Heinz Heger

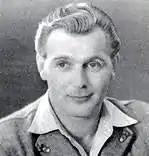

Kohout was born and grew up in Vienna. His mother and father were wealthy Catholics, and his father had a high-ranking job in the civil service. Kohout was arrested in March 1939, at age 24, when a Christmas card he had sent to his male lover, Fred, was intercepted. Fred, whose father was a high-ranking Nazi official, was deemed "mentally disturbed" and escaped punishment.